R17 (New York City Subway car)

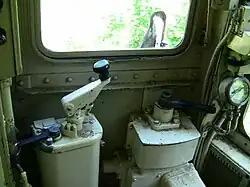
Operator's cab of R17 car 6688 at the Shore Line Trolley Museum

While the cars received the fox red paint scheme like other cars that would go on to be later known as "Redbirds", that nickname was never given to these cars. The only nickname for the R17s was "Flat bottoms", which was given to the GE-powered cars by shop and operating personnel. The name was derived from the large box underneath the car that contained the switch group, resistor grids, and other propulsion control electrical equipment. Designed to simplify maintenance, in practice, the heavy box proved unwieldy. Resistance grids also generate a good deal of heat and therefore need to be cooled. Typically, this is done automatically on a subway car that uses a DC propulsion system, as the grids are exposed, and the train's natural movement creates a breeze that ventilates and cools the grids. But since the R17's grids were enclosed in the heavy box, ventilation and cooling would be provided by using the spinning rotor of the motor-generator to act as a fan feeding air into the box. The GE R17s were not the only subway cars with this arrangement. The GE-powered R16s, R21s, and R22s had a similar setup, and therefore the "Flat bottom" nickname applies to the GE cars in those classes as well for the same reason as above. The nickname never applied to the Westinghouse cars in either class. The GE cars built and delivered after the R22s have eliminated this unfortunate system, and reverted to the former exterior-mounted grids that are exposed as the train's natural movement creates a breeze that ventilates and cooled the grids starting with the R26s cars in 1959.